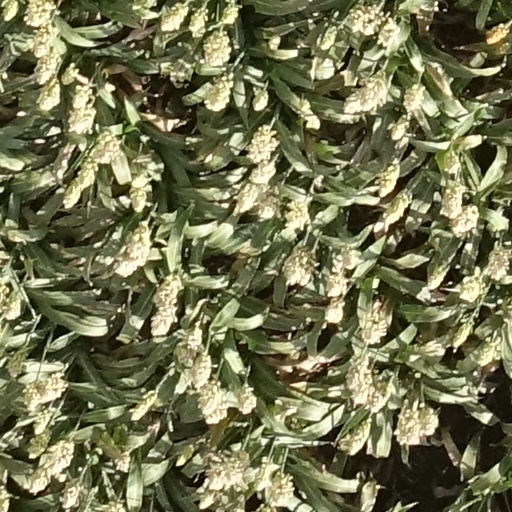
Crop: sorghum